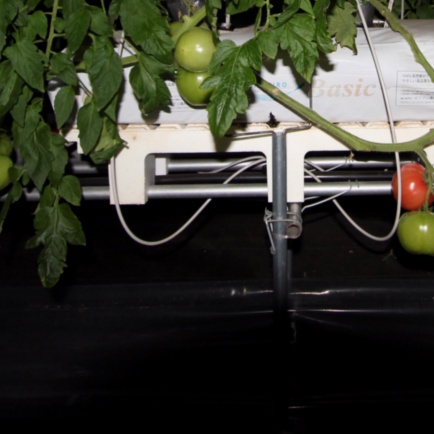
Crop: tomato